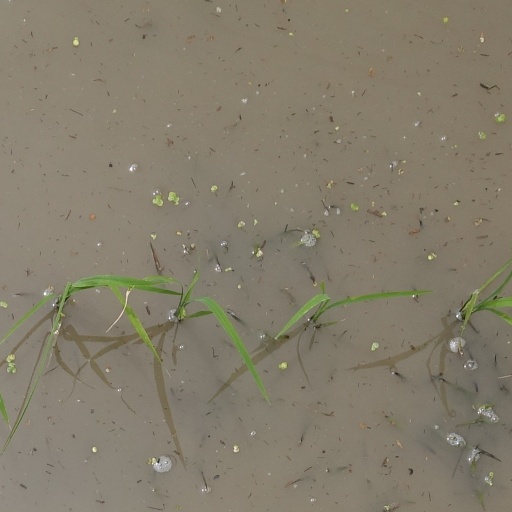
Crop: rice